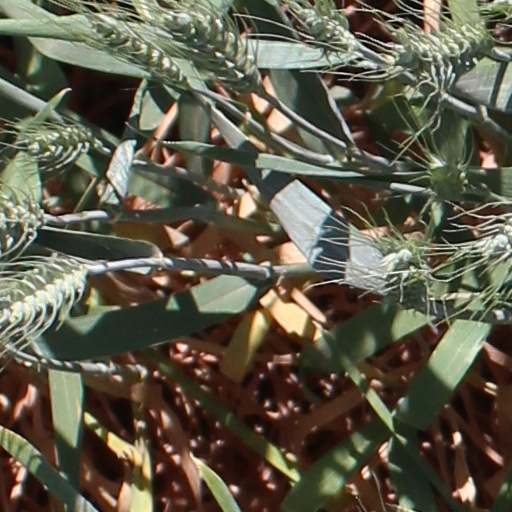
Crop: wheat